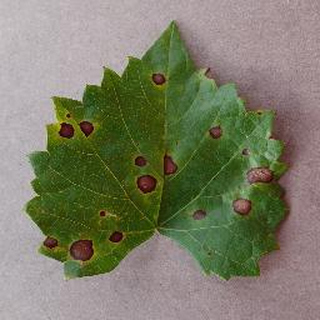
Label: grape_black_rot